Lenox Avenue Gang

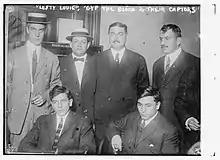
Lefty Louis Rosenberg and Gyp the Blood and their captors

The Lenox Avenue Gang was started in the early 1900s by Horowitz as an independent group of around twenty members. It consisted mostly of pickpockets and burglars, under Jack Zelig's Eastman Gang. Mainly operating around 125th Street in Harlem, then a predominantly Jewish neighborhood, the gang generally committed muggings and robberies, but Zelig occasionally hired them for murder.